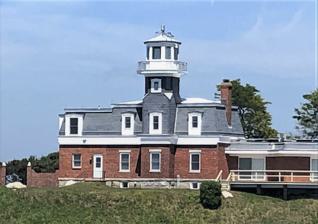
Building: North Dumpling Light
Country: Unknown
Year built: 1849
Lighthouse North Dumpling Light (2022) Location Fishers Island sound in Long Island Sound , New York Coordinates 41°17′17″N 72°1′10″W / 41.28806°N 72.01944°W / 41.28806; -72.01944 Tower Constructed 1849 Foundation Wood Pilings/Stone Construction Brick/Wood Shingle Automated 1959 Height 31 feet (9.4 m) Shape Octagonal Markings Natural w/White Lantern Fog signal Horn: 1 blast ev 30s (3s bl) Light First lit 1849 Focal height 60 feet (18 m) Lens Fifth Order Fresnel Lens (original), 12 inches (300 mm) (current) Range 9 nmi (17 km; 10 mi) (white), 7 nmi (13 km; 8.1 mi) (red) Characteristic Fixed White/Fix Red Sector 257 degrees to 023 degrees North Dumpling Light is a lighthouse on North Dumpling Island in Long Island Sound off Fishers Island, New York , United States.  It was constructed in 1849, rebuilt in 1871, and deactivated in 1959, with the aid to navigation being moved to an automated metal tower placed nearby.  The lighthouse itself and the grounds around it were sold to a private party. Around 1977, a new owner convinced the U. S. Coast Guard to return the light to the lighthouse and remove the skeleton tower. History A survey for a suitable location for a lighthouse in the area was undertaken by Lt. George M Bache, who concluded that two small lights, one on South Dumpling Island and one on North Dumpling would be preferable to a single light on North Dumpling.  Congress ignored or disagreed with these findings, and authorized funds for a lighthouse on the north island in 1847. John Winthrop the Younger sold the island to the U.S. government in that year for $600.  Construction  on the light keeper's house and the 25-foot octagonal tower was completed and the light illuminated in 1849, the lens was upgraded in 1855. A fogbell was placed on the island by the New York and Stonington Steamboat Line, and the keeper was paid an additional $32 a year by the steamship line to operate it.  However, when the keep – Alfred Clark at the time – learned that the keeper of Little Gull Island Light was paid $43, he refused to ring the bell any more.  A government fog bell was installed in 1854. The lighthouse was rebuilt and relit in 1871, increasing the size of the tower to 29 feet and adding a mansard roof to the house. In 1893 a fifth order Fresnel lens and a new Funck lamp were installed, replacing the sixth order Fresnel lens that was installed in 1871. The lighthouse was deactivated in 1959, being replaced by an automated light on a skeleton tower, and the grounds and lighthouse were sold to a private party, George Washburn.  The island was purchased in 1977 by David Levitt, president of the Doughnut Corporation of America, who remodeled and expanded the house. Levitt convinced the Coast Guard to move the light back to the stone tower and remove the skeleton tower. Dean Kamen purchased the island for US$ 2,500,000 in 1986. See also: North Dumpling Island References